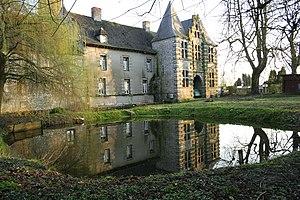
Wiers (Belgique), le château du Biez (XII/XVIIIe siècles).